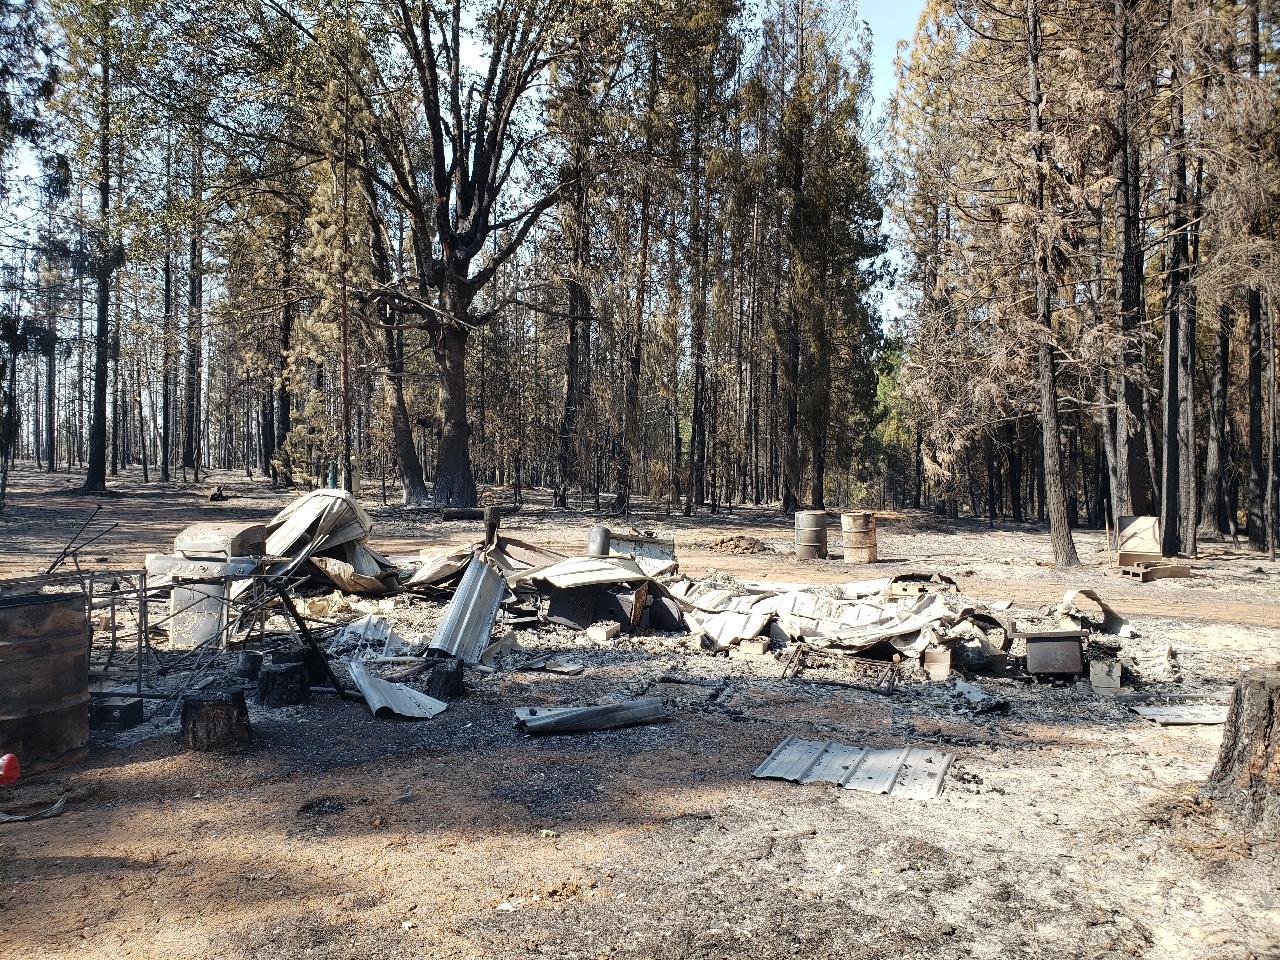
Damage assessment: destroyed